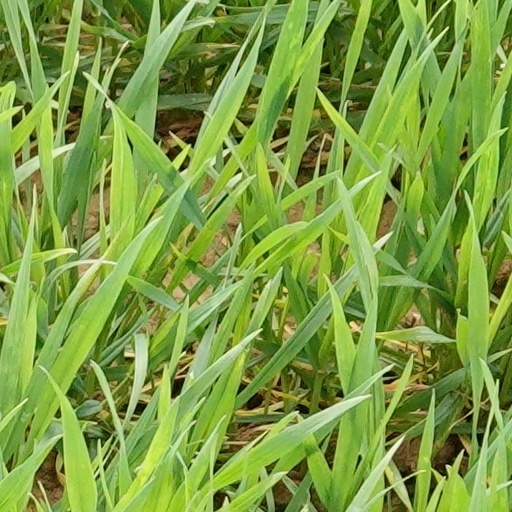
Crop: wheat